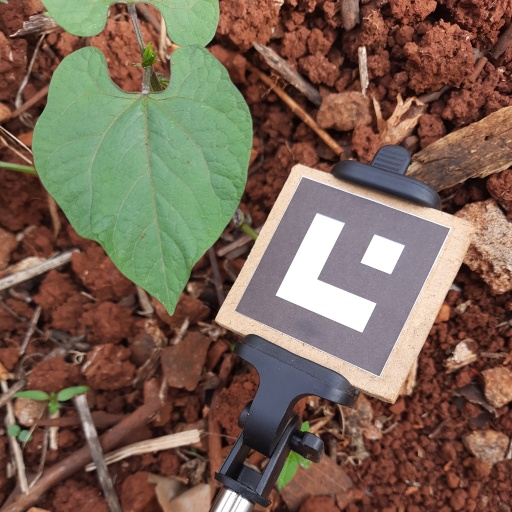
Observations: wavy surface, no eating holes, under shade